Ultranationalism

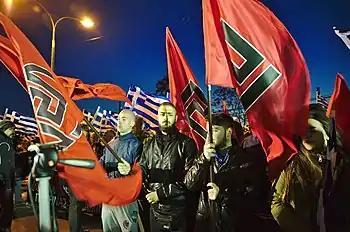
Golden Dawn activists rally in Athens during a March 2015 event

Russian irredentism, in which a militant imperial state that stretches across both Asia and Europe without regard for current international borders is proposed, has been described as ultranationalism by the "Los Angeles Times", with the aggressive actions of Russian President Vladimir Putin being credited as an evolution of political arguments made by multiple figures in the past. Examples include Nikolai Berdyaev, Aleksandr Dugin (the author of 1997's ""), Lev Gumilyov, and Ivan Ilyin. The newspaper highlighted the justifications given in support of the 2022 Russian invasion of Ukraine, quoting Putin's declaration that he must militarily combat an "empire of lies", created by the United States in order to justify its desire to suffocate Russia.